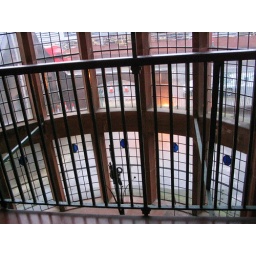
A detail of the glass in the boys' stair tower at the Scotland Street School